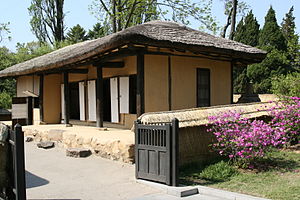
Kim Il-sung / De tidlige år
Kim Il-Sungs fødested er i dag et velbesøgt mindehus.
Kim Il-sung var Nordkoreas øverste statsleder fra da han grundlagde landet i 1948 til sin død, hvor han blev efterfulgt af sønnen Kim Jong-il. Kim Il-sung var premierminister fra 1948 til 1972 og præsident fra 1972 til sin død. Han var også generalsekretær for Koreas Arbejderparti, hvor han herskede enevældigt. Som leder af Nordkorea endte han med at skifte fra marxisme-leninisme til den selvopfundne juche-ideologi, og han skabte en personkult omkring sin egen person, hvor han blev fremstillet som en landsfader. Nordkorea omtaler ham officielt som "Den store Leder", og han betegnes i landets forfatning som "Præsident til evig tid". Hans fødsels- og dødsdag er helligdage i Nordkorea.